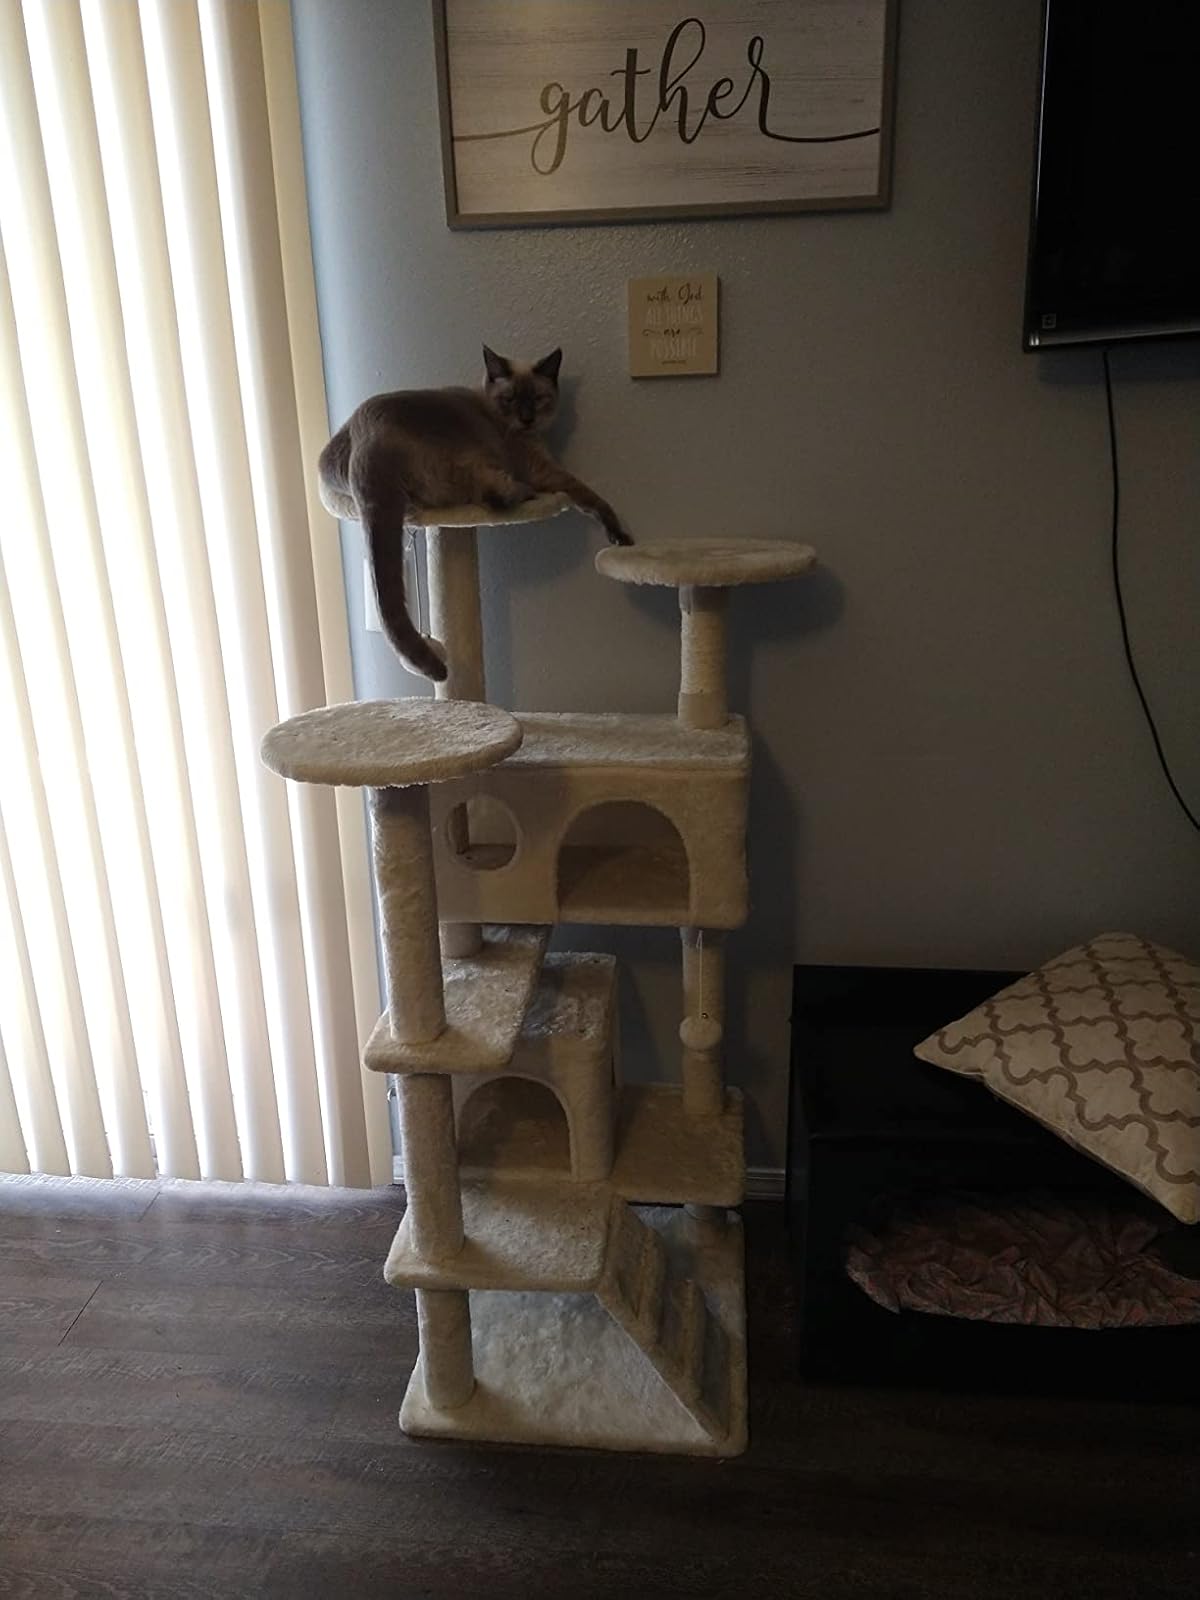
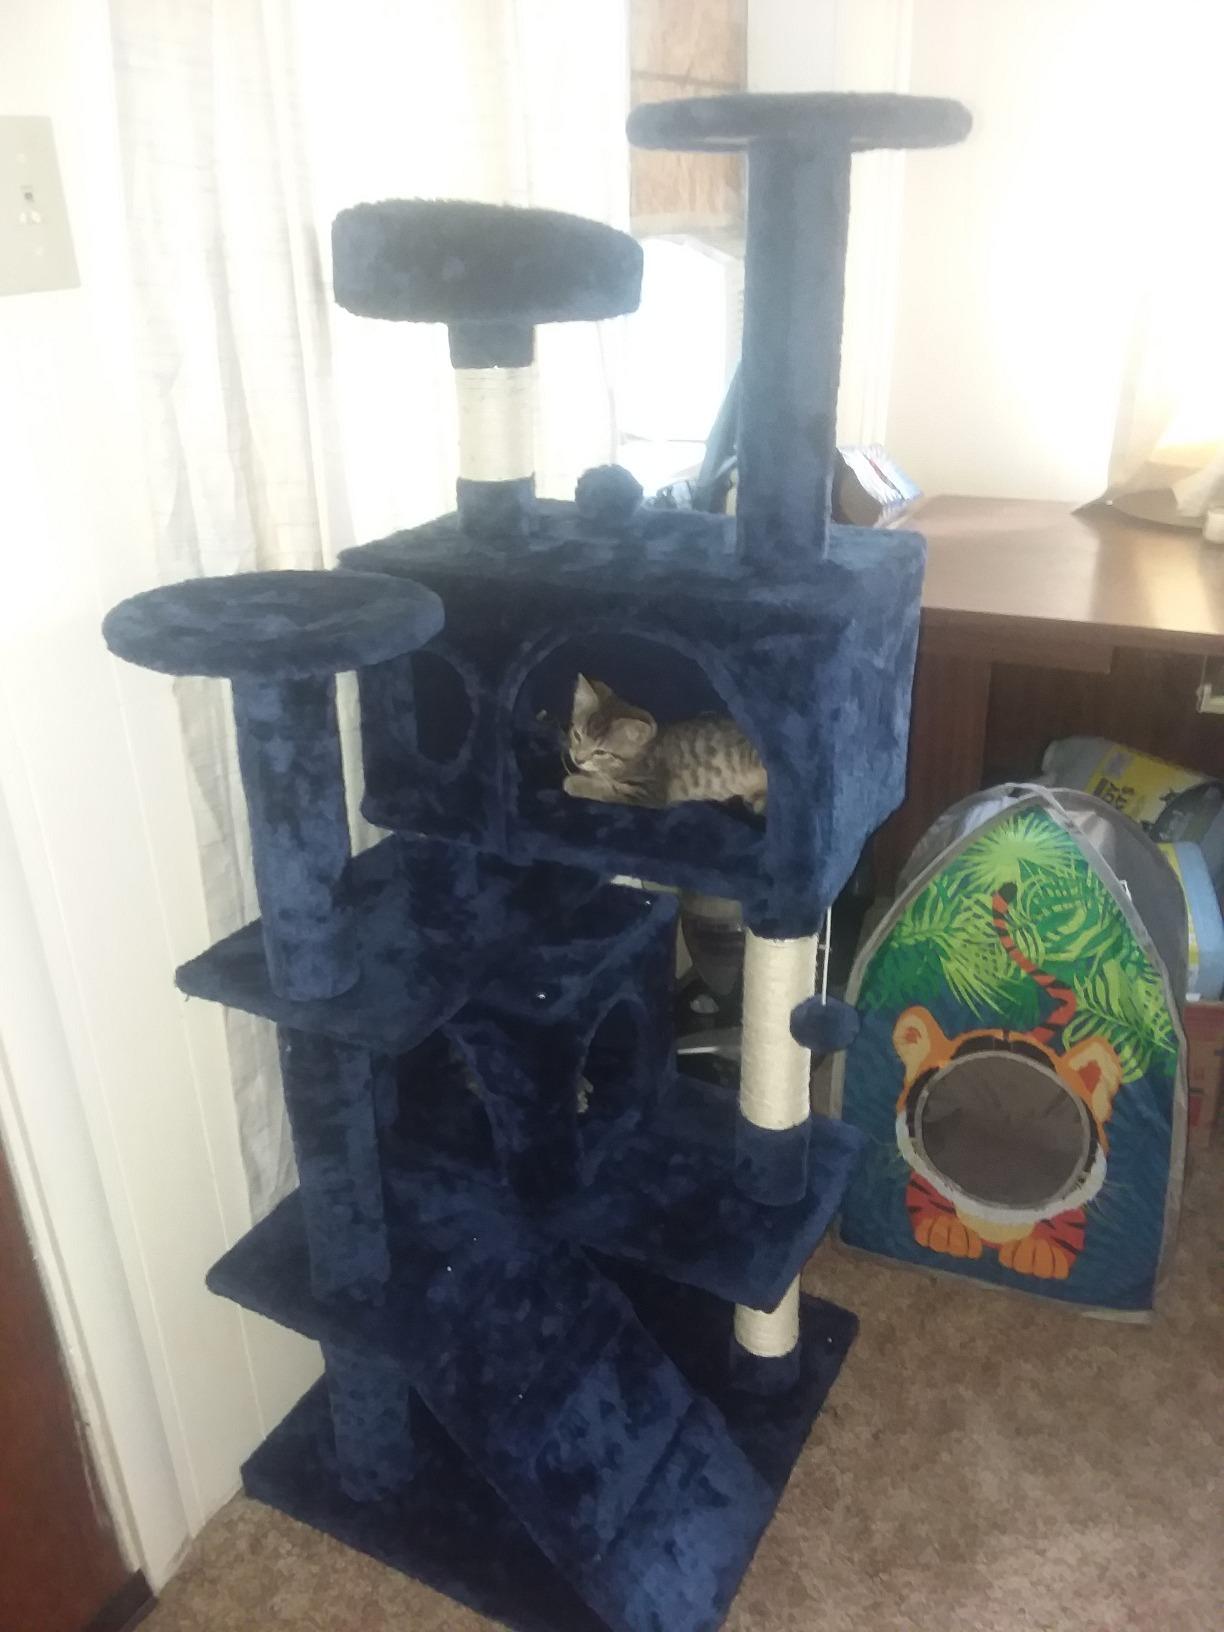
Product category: items_cat tree
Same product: no